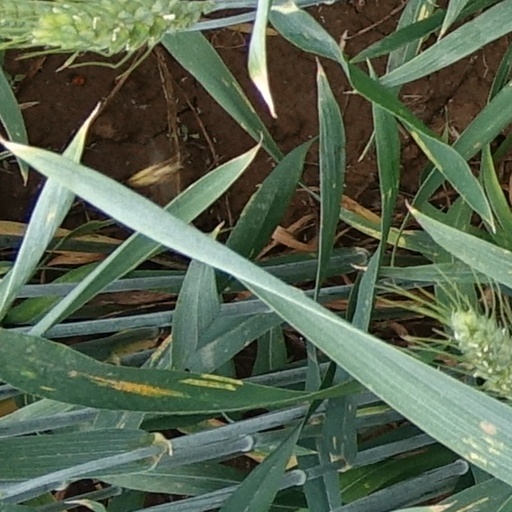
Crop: wheat